Little Dragon Maiden

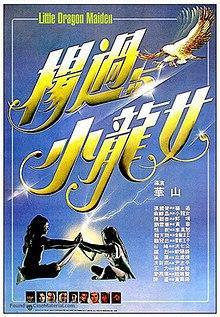
Theatrical poster

Little Dragon Maiden, also known as The Brave Archer 5, is a 1983 Hong Kong film adapted from Louis Cha's novel "The Return of the Condor Heroes". "Little Dragon Maiden" is seen as an unofficial sequel to "The Brave Archer", "The Brave Archer 2", "The Brave Archer 3", and "The Brave Archer and His Mate".